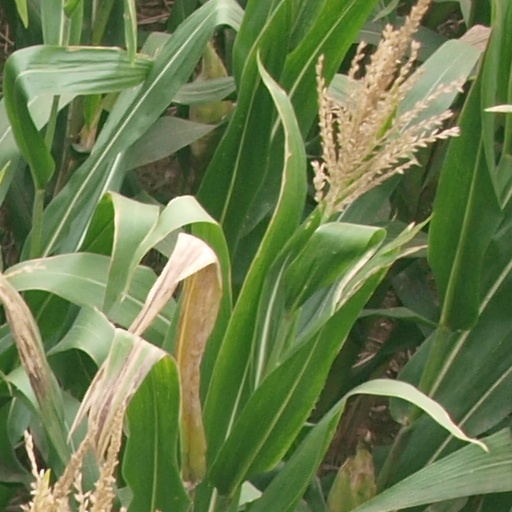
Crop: maize; corn